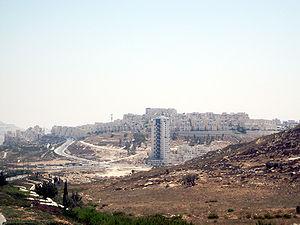
Har 'Homa est un quartier au sud-est de Jérusalem fondé en 1997. Son nom officiel est Homat Chmouel du nom de Chmouel Méïr, ex vice-maire de Jérusalem, tué dans un accident de voiture en 1998.